Colin Kelly

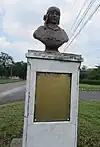
Original Hangars and Flightline - Thirteenth Air Force (Clark Freeport Zone)

The United States Junior Chamber of Commerce posthumously gave its 1941 distinguished service award to Kelly on January 22, 1942, in Chicago. The award is given annually to the man under 35 years of age who has rendered the “most significant” service to the nation.